Steve Canyon

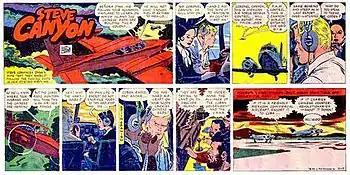
Milton Caniff's "Steve Canyon" (November 17, 1963)

By 1946, Caniff had developed a worldwide reputation for his syndicated "Terry and the Pirates", but the rights for the strip he had created, written, and drawn (for "Chicago Tribune" newspaper syndicate editor Captain Joseph Patterson) were entirely owned by the syndicate. Seeking creative control, Caniff negotiated with Field Enterprises for a new strip on which he could retain ownership. "Steve Canyon" was "marketed and distributed by King Features, which was subcontracted as Field's selling agent". Caniff's popularity meant that sixty clients agreed to run "Steve Canyon" before publication. The last Caniff episode of "Terry and the Pirates" appeared in December 1946, and then George Wunder took over the strip. Caniff's new strip, "Steve Canyon", debuted in 168 newspapers. In the 1950s, the strip was enormously popular, and Caniff and "Steve Canyon" appeared on the covers of both "Time" (1947) and "Newsweek" (1950).